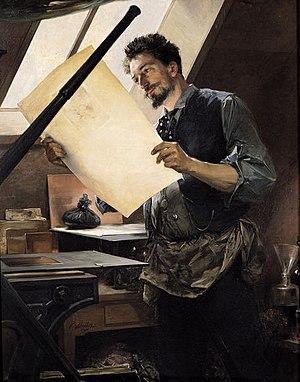
Félicien Rops est un peintre, dessinateur, illustrateur et graveur belge, né à Namur le 7 juillet 1833 et mort à Essonnes le 23 août 1898.
Paul Victor Mathey, né le 14 novembre 1844 à Paris et mort le 24 novembre 1929 à Paris 7ᵉ, est un peintre et graveur français.